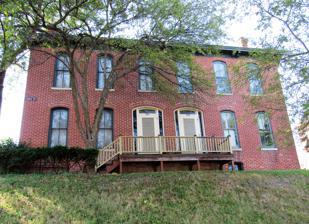
Building: Alexander Clark House
Country: United States of America
Year built: 1879
Historic house in Iowa, United States United States historic place Alexander Clark House U.S. National Register of Historic Places U.S. Historic district Contributing property Show map of Iowa Show map of the United States Location 203 W. 3rd St. Muscatine, Iowa Coordinates 41°25′17″N 91°2′53″W / 41.42139°N 91.04806°W / 41.42139; -91.04806 Area less than one acre Built 1879 Architectural style Italianate Part of West Hill Historic District ( ID06000423 ) NRHP reference No. 76000796 Added to NRHP October 14, 1976 The Alexander Clark House is a historic house located in Muscatine, Iowa , United States. The house is associated with Alexander Clark (1826–1891), an African American civil rights pioneer and US Minister to Liberia . Clark was a 19th-century abolitionist who made his home in Muscatine for most of his adult life. He fought and won for the integration of public schools in Iowa when his daughter was forbidden to attend her neighborhood school. The case went to the Iowa Supreme Court , which resulted in the integration of all schools in the state. He was an associate of Frederick Douglass , helped to establish Iowa's only Colored regiment during the American Civil War , and the African Methodist Episcopal Church in Muscatine. Clark was named the Minister to Liberia in 1890 by President Benjamin Harrison , where he died a year later. The house was built in 1879 after a fire destroyed Clark's previous house. It was moved 200 feet (61 m) from its original location in 1975, The house was individually listed on the National Register of Historic Places in 1976. It was included as a contributing property in the West Hill Historic District in 2008. References